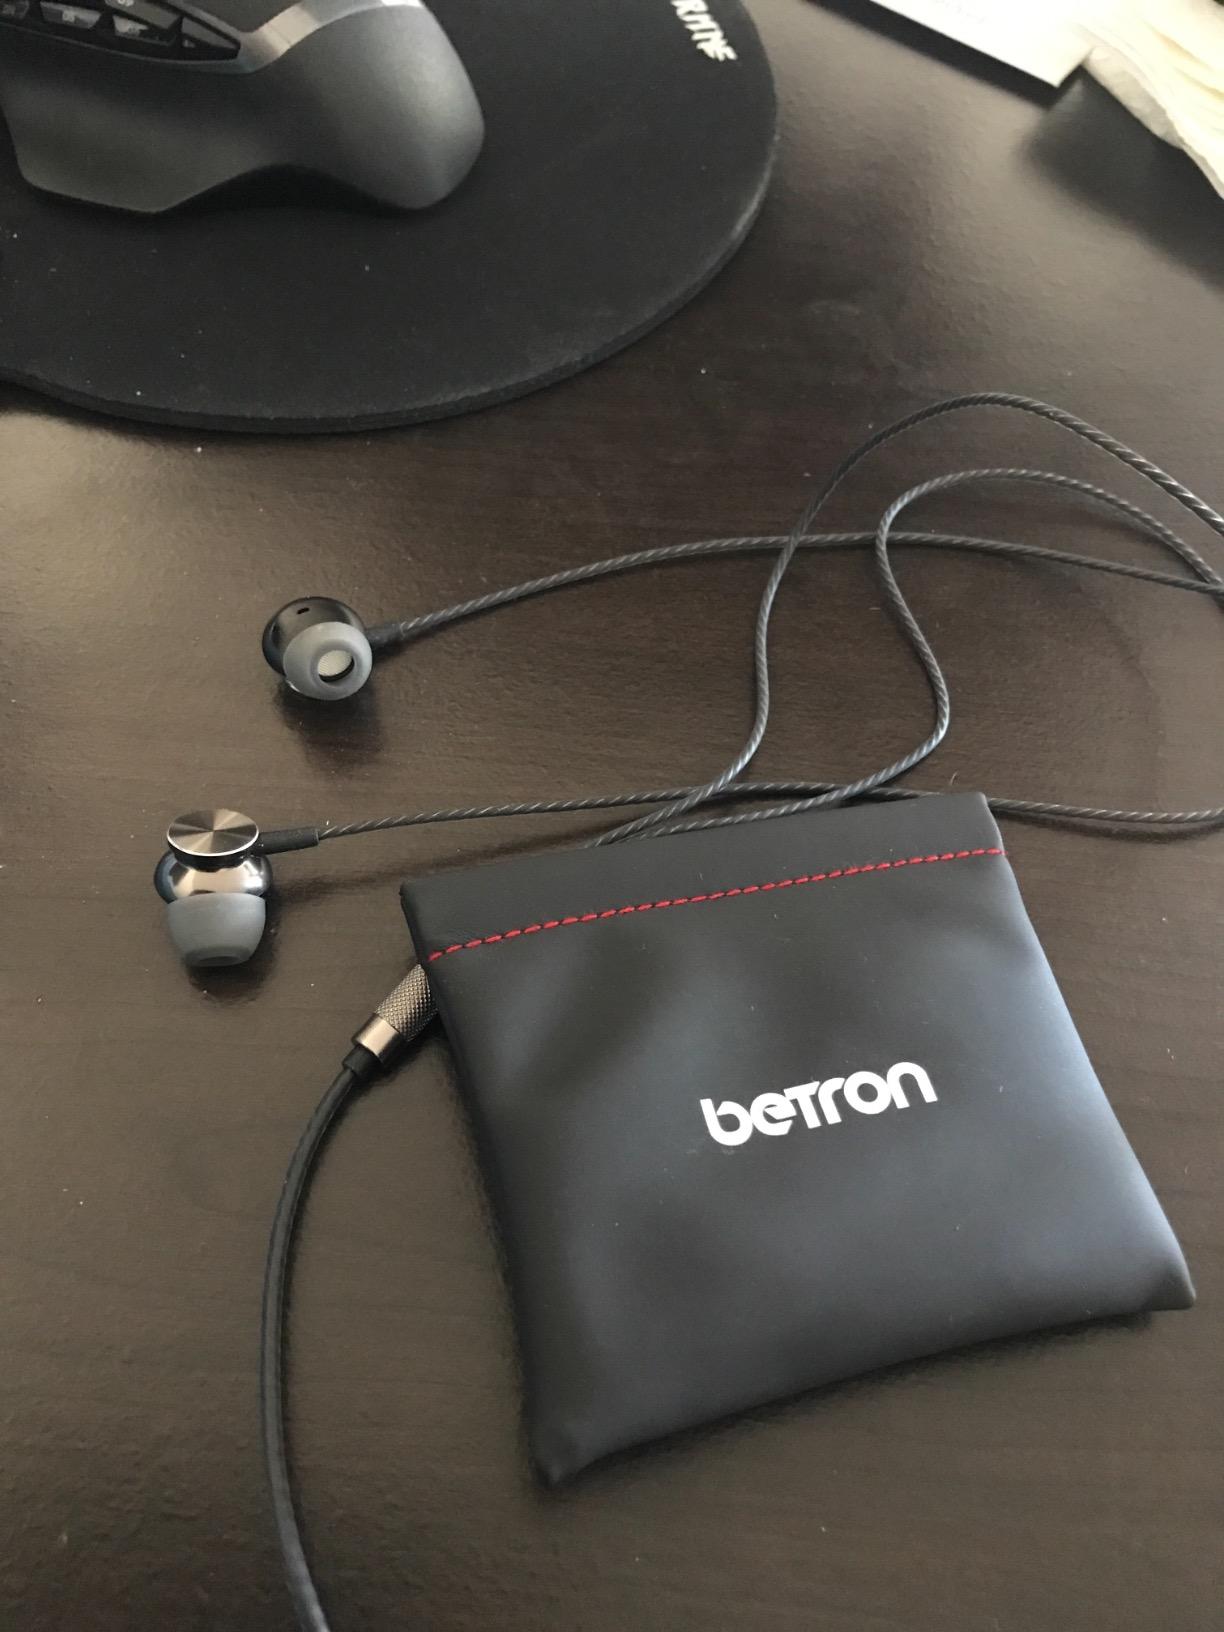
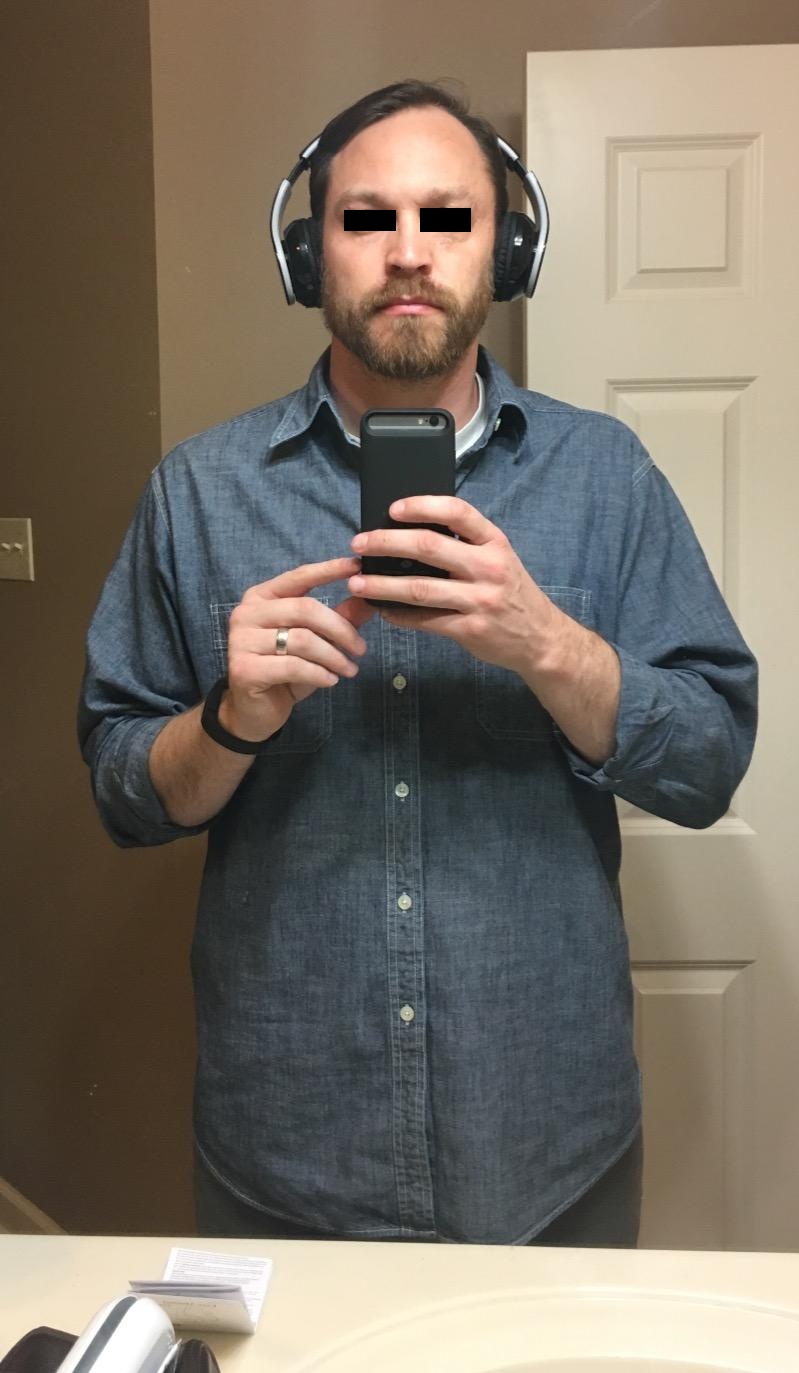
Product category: headphones
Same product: no